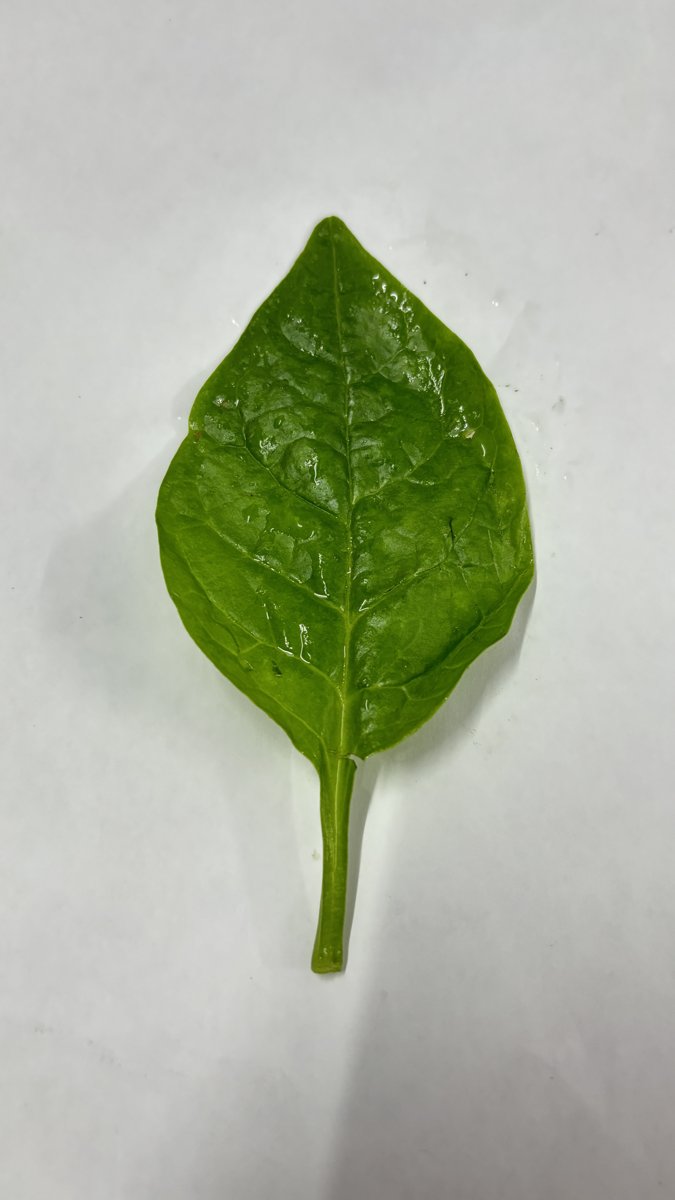
Label: Healthy-Leaf